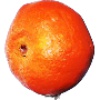
Label: Clementine 1